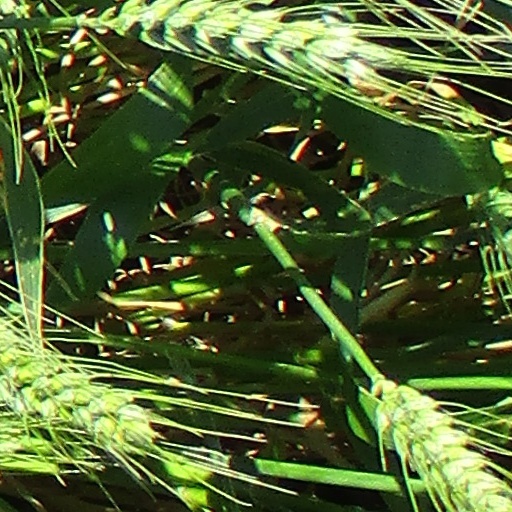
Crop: wheat